Mass in B minor structure

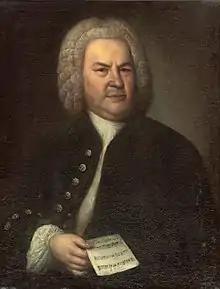
portrait of Bach towards the end of his life, posing in a dark outfit with a wig, holding a single sheet of music in his right hand, facing the viewer with a serious expression

Bach expanded the Missa of 1733 to a from 1748 to 1749, near the end of his life. In these last years, he added three choral movements for the : its opening , and . The Sanctus was originally an individual movement composed for Christmas 1724 in Leipzig.